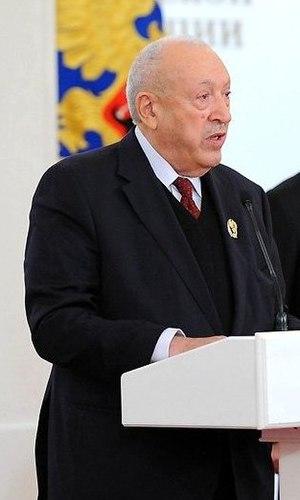
Taïr Salakhov, né le 29 novembre 1928 à Bakou, est un peintre soviétique, azerbaïdjanais et russe, artiste de théâtre, enseignant et professeur.